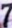
Number: 7